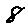
Label: 8